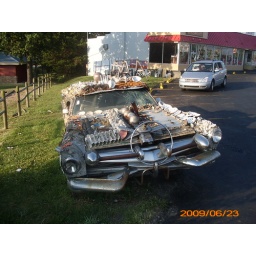
Dave taking picture of junk car while we waited in van